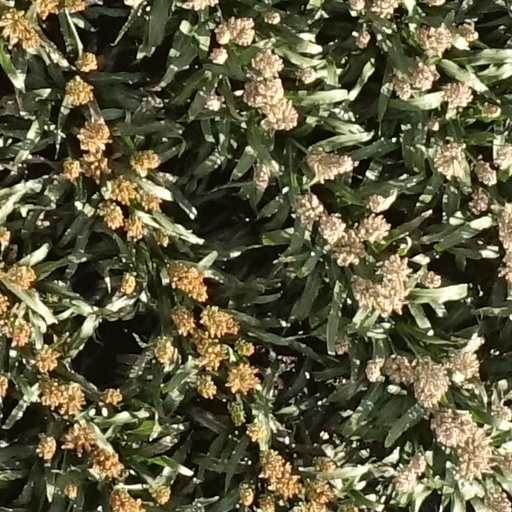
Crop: sorghum